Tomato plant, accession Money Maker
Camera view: vertical (180 deg); turntable rotation: 120 degrees
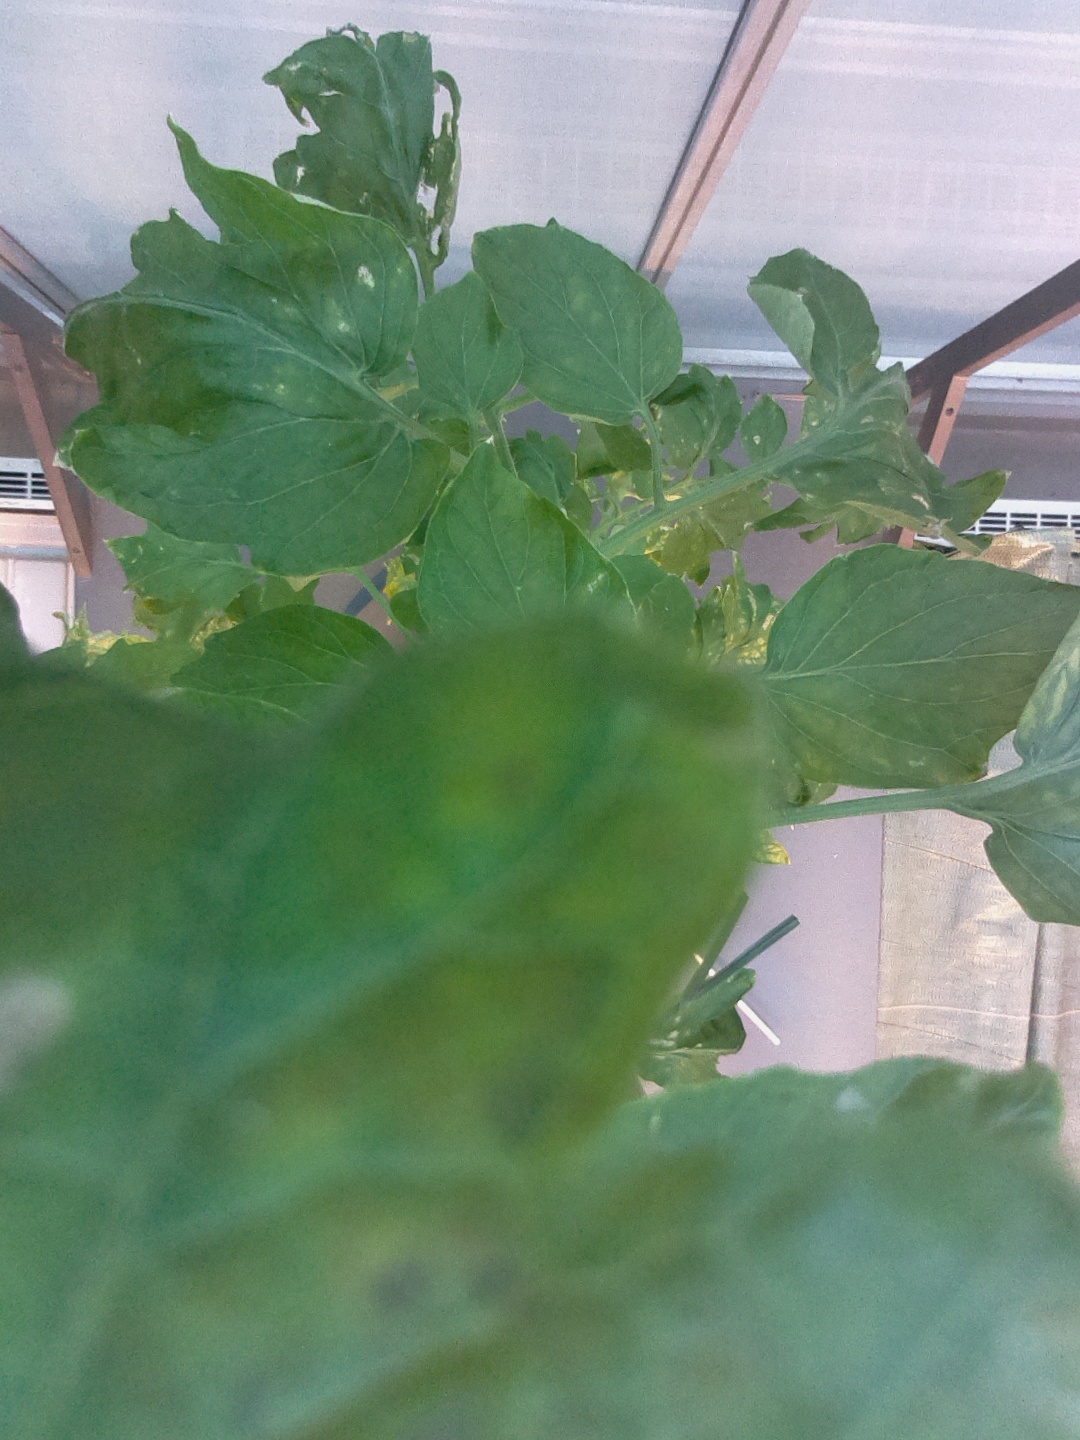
BBCH growth stage 74: 40%-50% of final fruit size